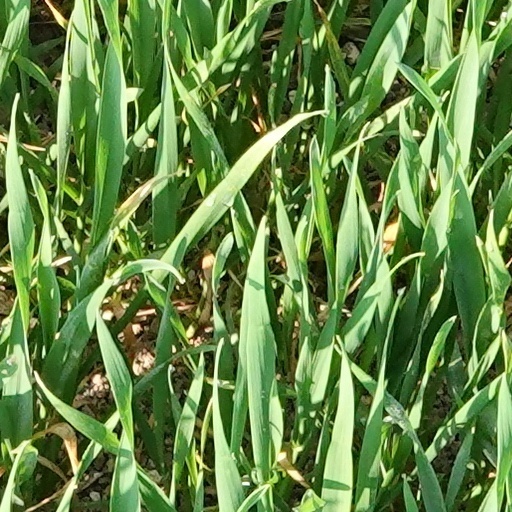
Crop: wheat